HMS Tiger (1913)

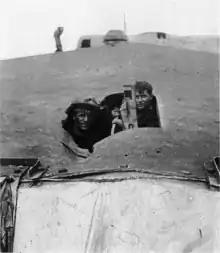
The roof of 'Q' turret after a German shell hit during the Battle of Jutland

This was later characterised as the "Run to the South" as Beatty changed course to steer east-southeast at 15:45, now paralleling Hipper's course less than away. The Germans opened fire first at 15:48, followed by the British. The British ships were still in the process of making their turn as only the two leading ships, "Lion" and "Princess Royal", had steadied on their course when the Germans opened fire. The 1st BCS was echeloned to the right with "Tiger" in the rear and the furthest to the west, closest to the Germans. "Tiger" missed Beatty's fire distribution order, as had "Queen Mary", and "Tiger" engaged "Moltke", instead of "Seydlitz" as Beatty intended. The German fire was accurate from the start, with "Tiger" hit six times by "Moltke" within the first seven minutes; although two of these hits temporarily disabled both 'Q' and 'X' turrets, she was not seriously damaged. By 15:54, the range was down to ; Beatty ordered a course change two points to starboard to open up the range at 15:57.